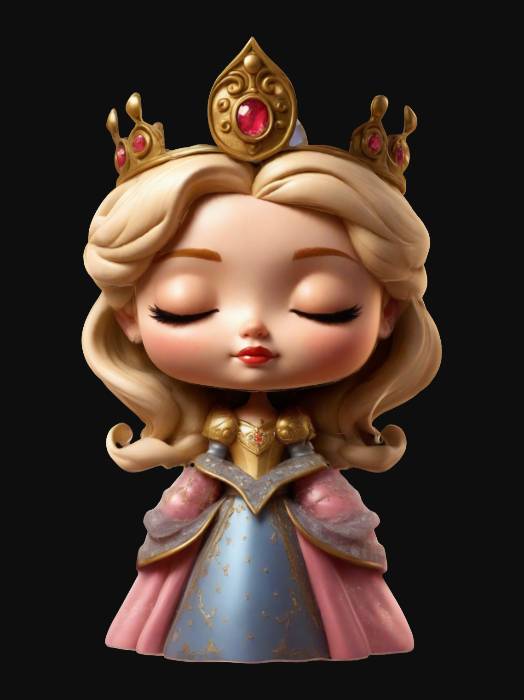
미적 점수 (1~10점): 5